Correlation

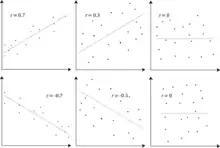
Example scatterplots of various datasets with various correlation coefficients

The most familiar measure of dependence between two quantities is the Pearson product-moment correlation coefficient (PPMCC), or "Pearson's correlation coefficient", commonly called simply "the correlation coefficient". It is obtained by taking the ratio of the covariance of the two variables in question of our numerical dataset, normalized to the square root of their variances. Mathematically, one simply divides the covariance of the two variables by the product of their standard deviations. Karl Pearson developed the coefficient from a similar but slightly different idea by Francis Galton.